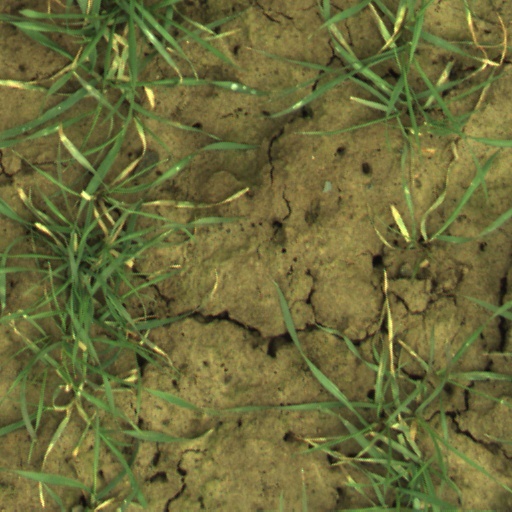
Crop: wheat